Archbishop Mitty High School

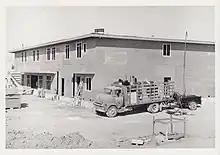
Construction of campus began in the 1960s.

Initially, brothers and priests of the Society of Mary (Marianists) were given responsibility to conduct the school. The school opened in the fall of 1964 with 189 male students, and the first classes of Archbishop Mitty were held on the grounds of the adjacent Queen of Apostles Elementary School. The newly completed high school buildings were occupied in April 1965. Archbishop Mitty High School expanded its student body in 1969 and began sharing classes with Mother Butler Memorial High School (on the site of the current Harker School upper school campus) and St. Lawrence Girls High School. Consolidation of the three schools was completed by the fall of 1972. With the creation of the Diocese of San Jose in 1981, Archbishop Mitty became the only high school owned and administrated by the Diocese.